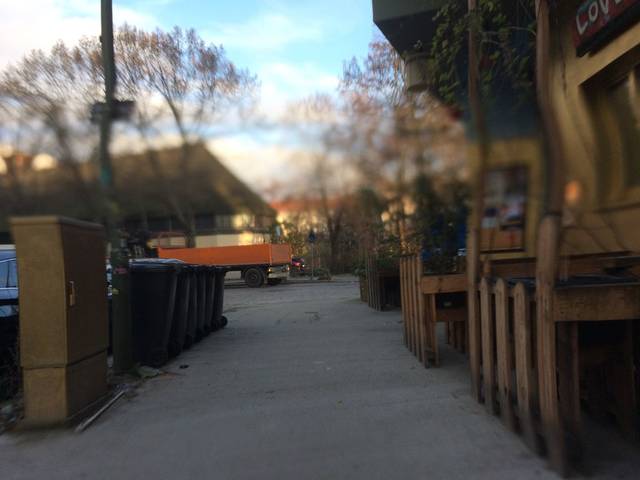
Region: Germany
Coordinates: 52.506, 13.461